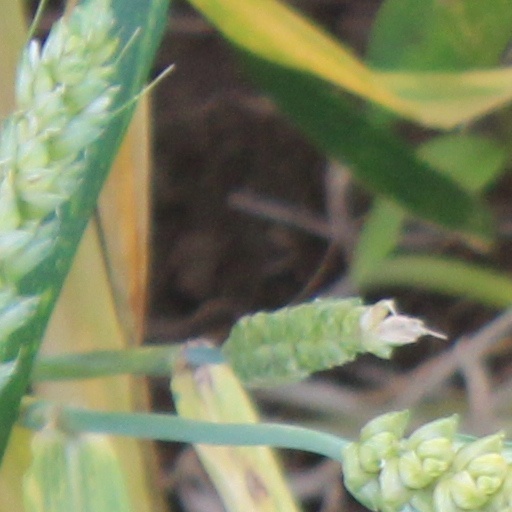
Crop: wheat